After America (film)

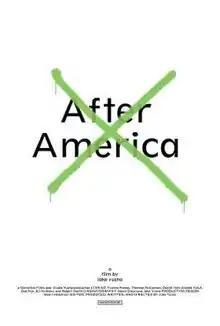
North American Poster

After America is a 2021 American drama film, written and directed by Jake Yuzna. Created through an open call in 2019, the film follows a group of criminal justice de-escalation workers in Minneapolis, MN who gather in order to confront the failures they faced in their jobs and personal lives. Employing radical theater workshop techniques devised by Jake Yuzna, this unorthodox group developed a series of interwoven stories based on their real lives. The resulting film merged improvised and devised performances to blur together the usually separate filmmaking traditions of scripted and nonfiction. Looking to collide the stories American's tell themselves with realities they face, the film created a singular portrait of the pain and unrest bubbling under the surface of the American way of life.